Chubb's cisticola

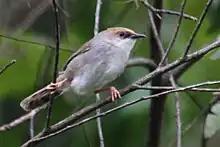
Kakamega Forest - Kenya

Chubb's cisticola (Cisticola chubbi) is a species of bird in the family Cisticolidae.